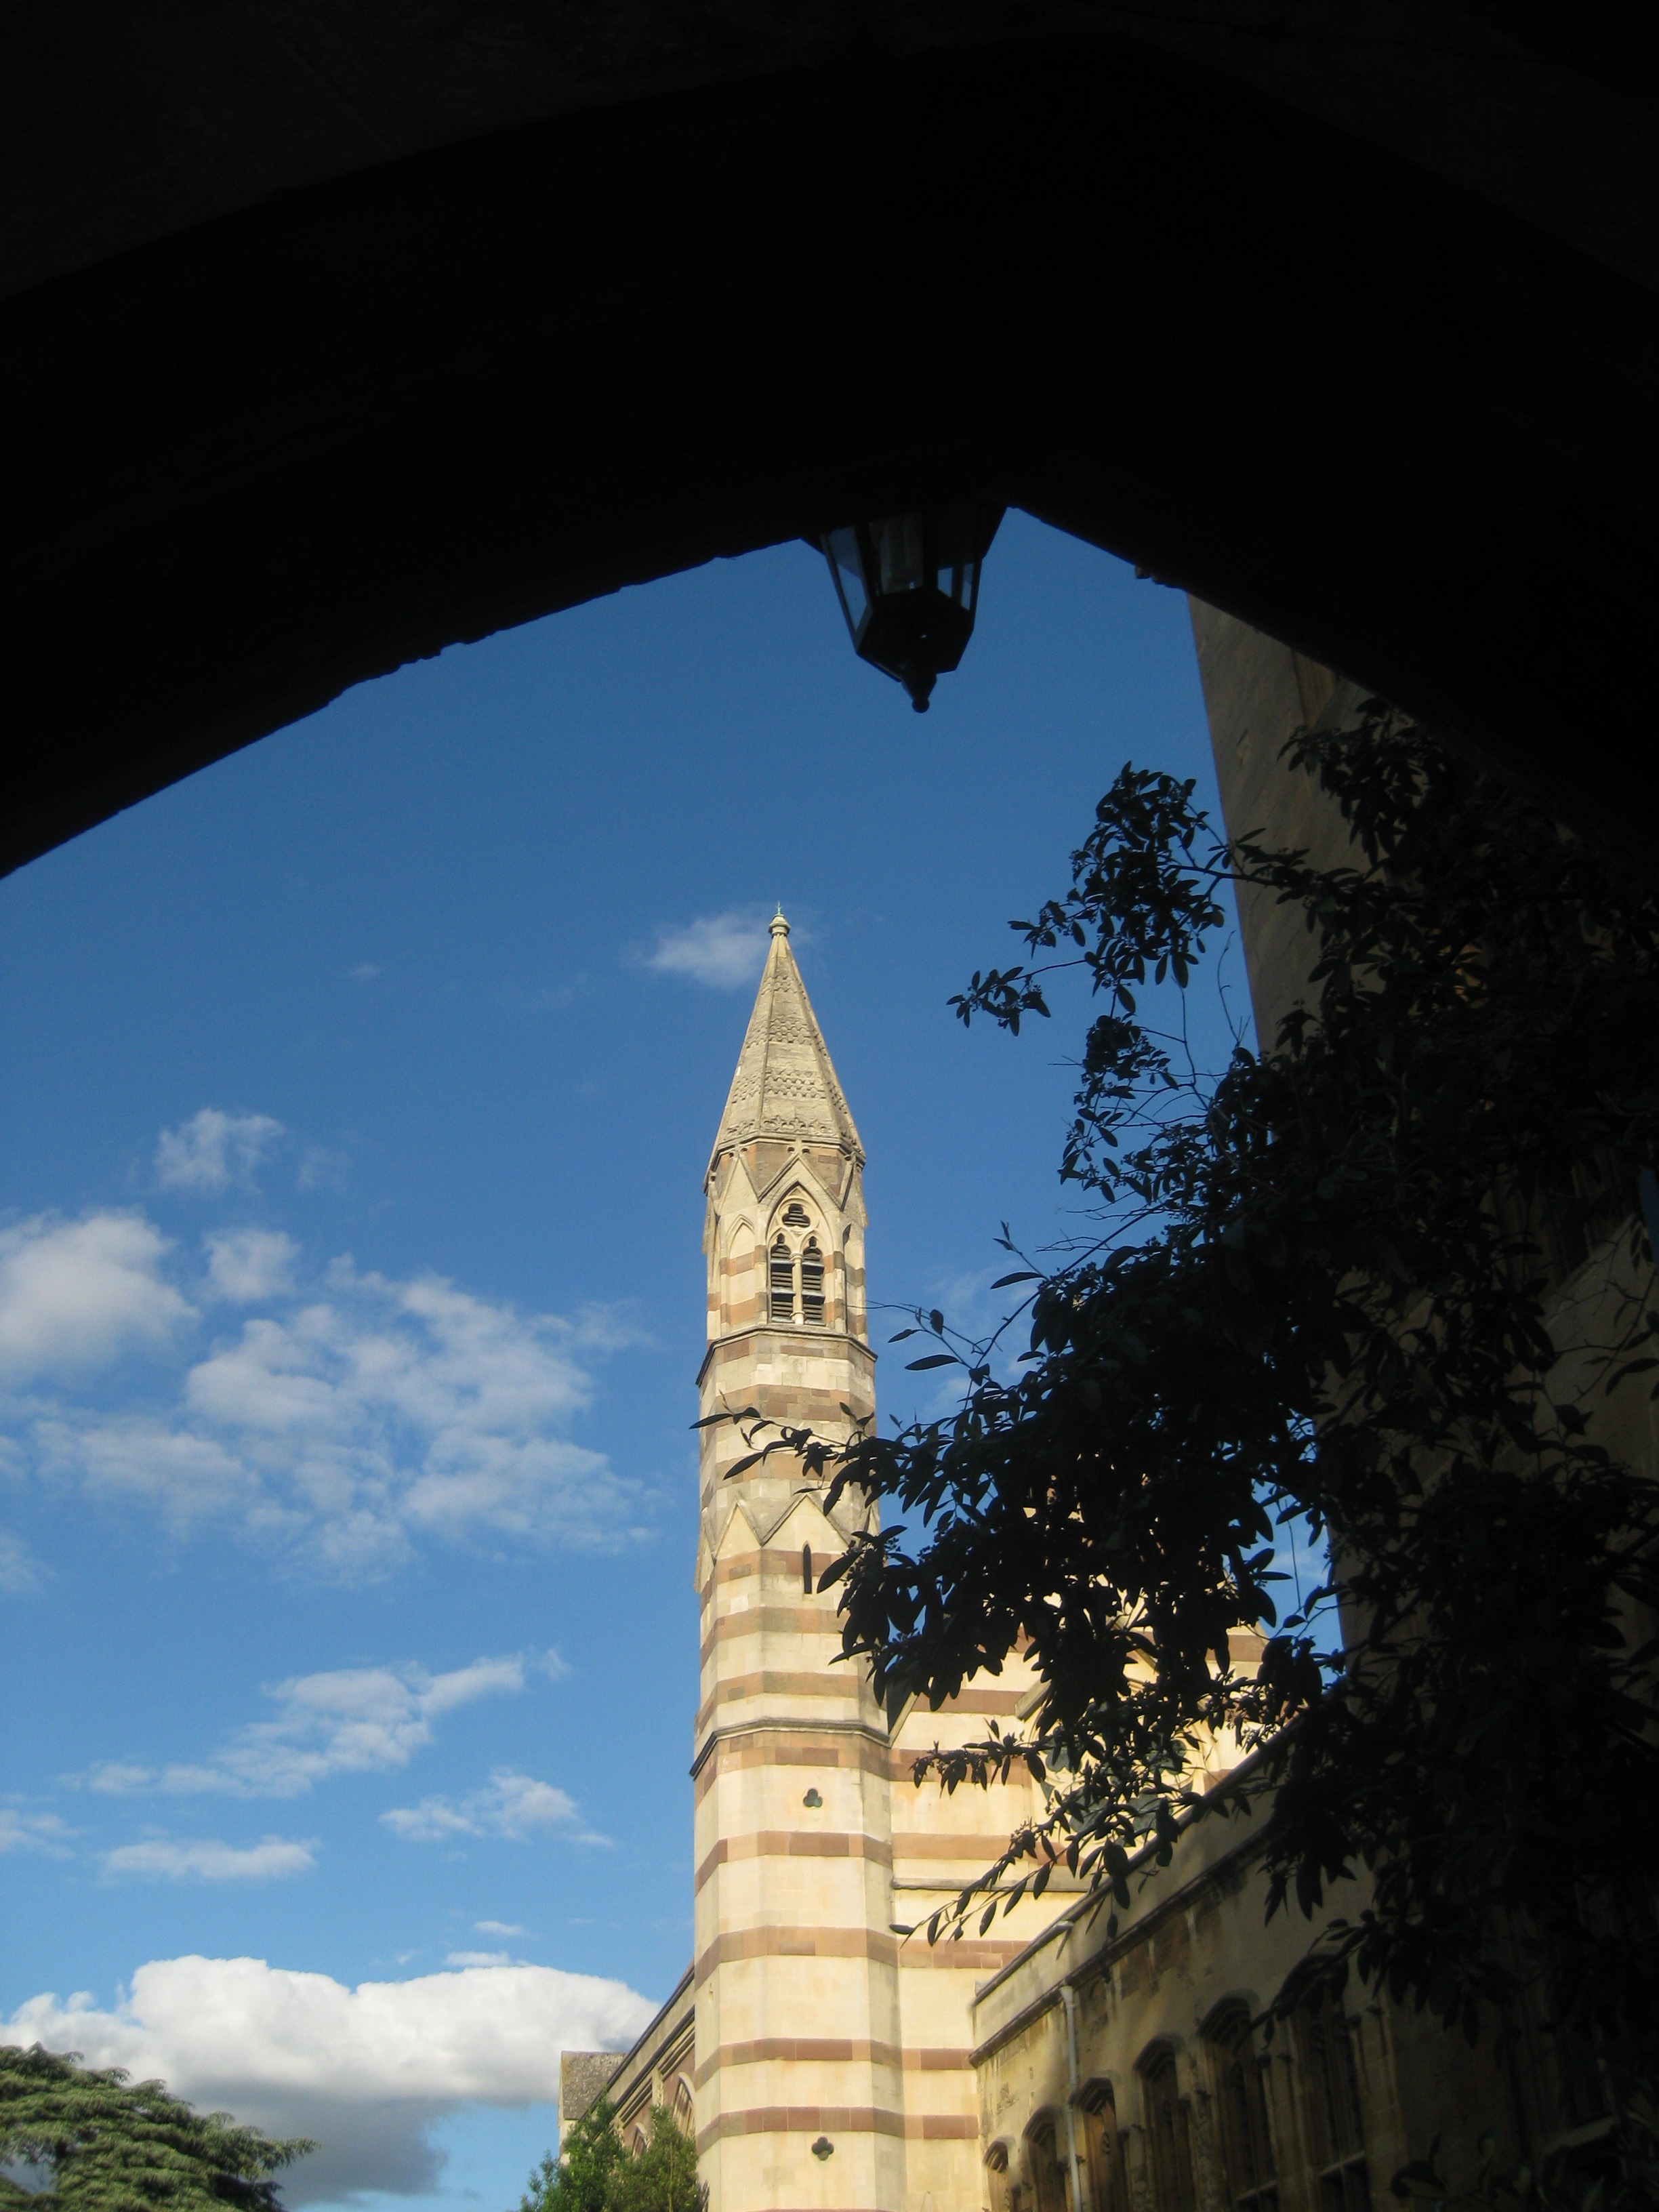
architecture, sky, sunlight, old, monument, arch, reflection, tower, landmark, blue, striped, england, temple, spire, nice, oxford, spectacular